Carol Seajay

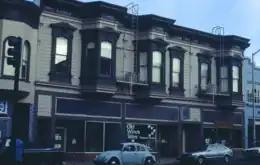
Old Wives Tales bookstore on 1009 Valencia Street in 1983

While attending the First National Women in Print Conference in Nebraska, Seajay received a call from Paula Wallace telling her that the loan had been approved. On October 31, 1976, Seajay and Wallace opened the bookstore on 532 Valencia Street in the Mission Dolores neighborhood of San Francisco, naming it "Old Wives Tales".